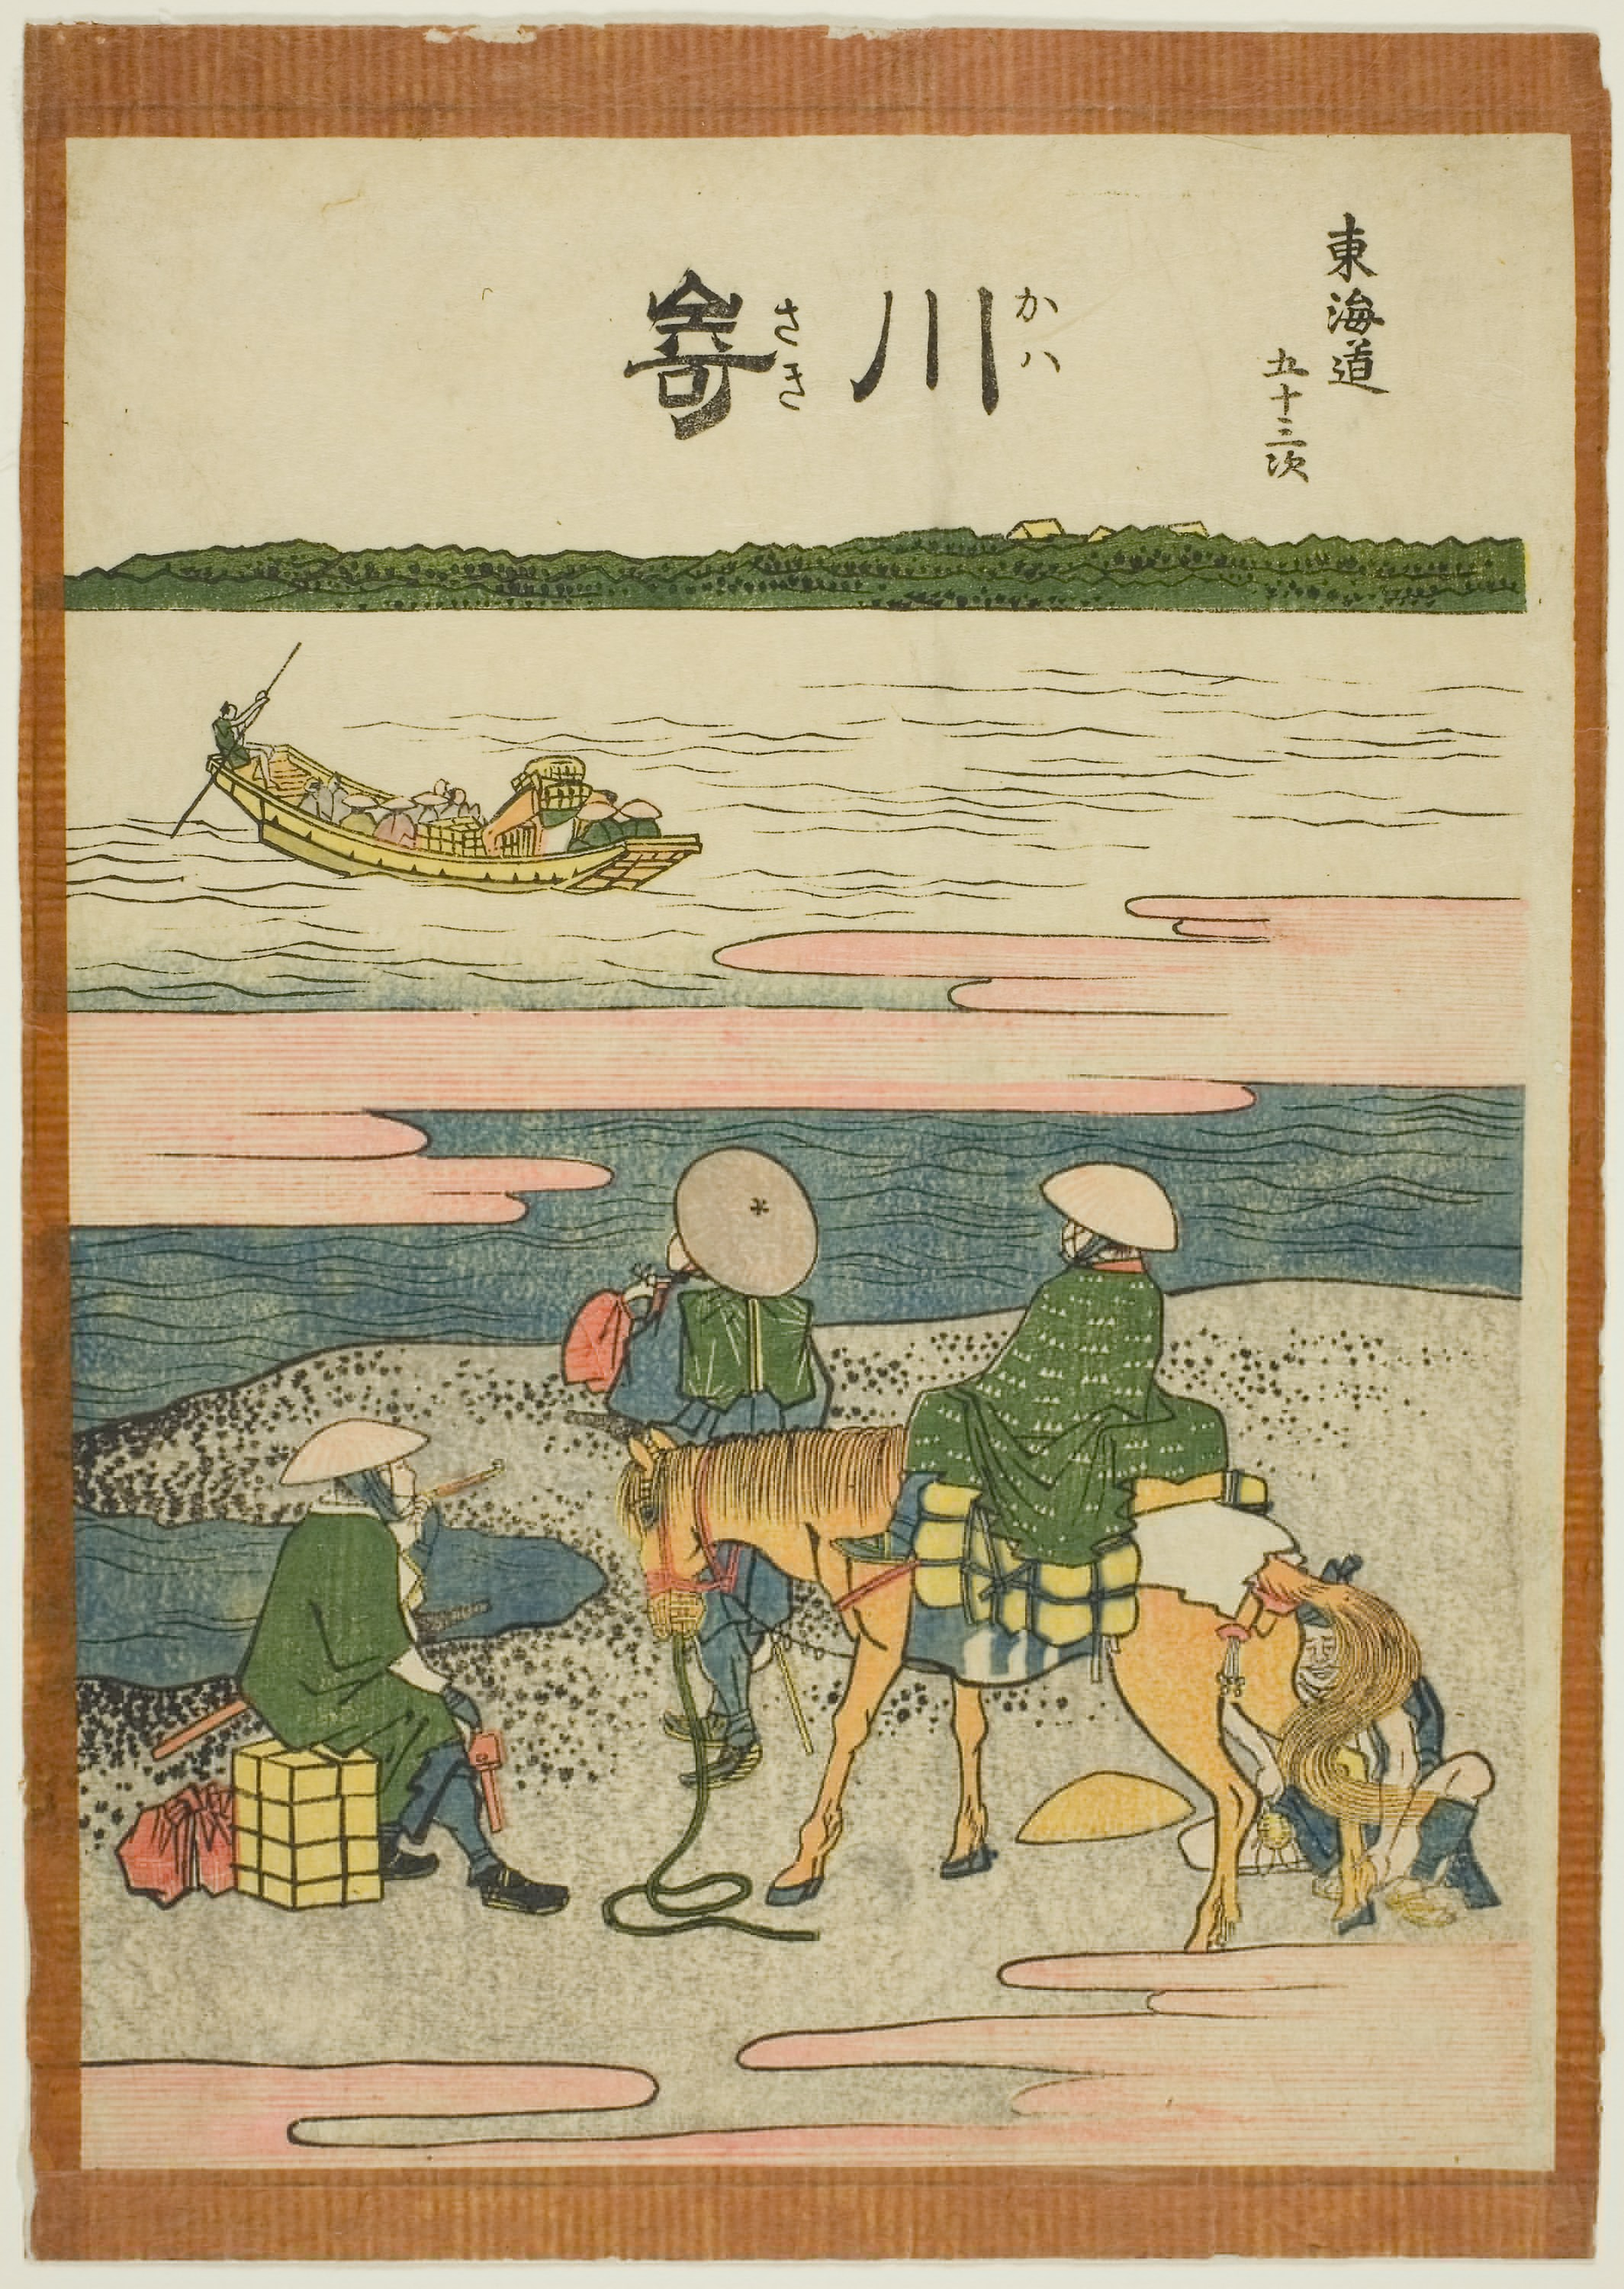
text, fauna, art, illustration, comics, fiction, history, miniature